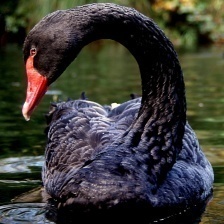
Species: BLACK SWAN
Scientific name: CYGNUS ATRATUS
ImageNet parent category: black_swan